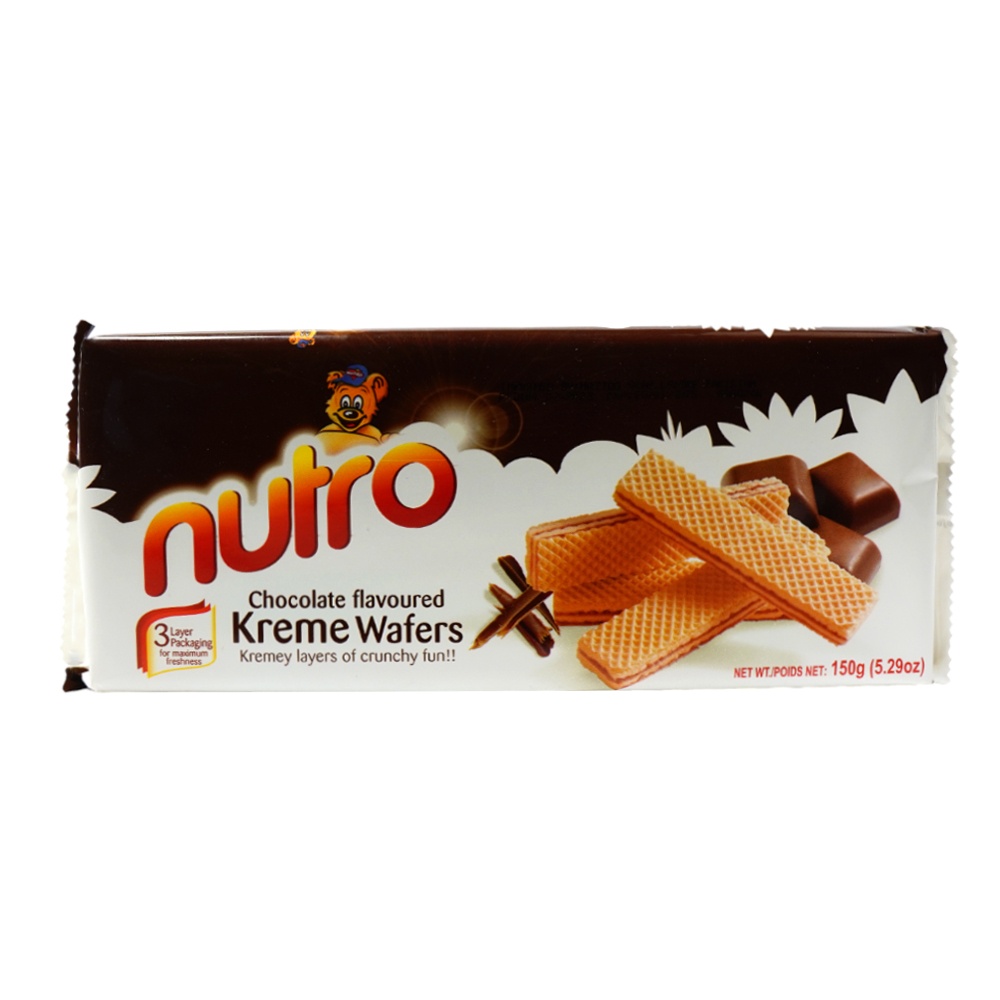
NUTRO CREAM WAFERS CHOCOLATE FLAVOURED 150 GM
If you love chocolate then having a bite of this Nutro Chocolate Wafer 150gm, you will become devout chocolate fan. The chocolate cream used in the Nutro Chocolate Wafer 150gm has been prepared from the true African cocoa beans. Upon getting the very first bite, you will be amazed at the heavenly nature of this amazing chocolate cream. The crunchiness and lightness of the wafers make Nutro Chocolate Wafers simply irresistible.
Brand: Alfatahstore
Category: Food, Beverages & Tobacco > Food Items > Bakery > Cookies